House of Burgh

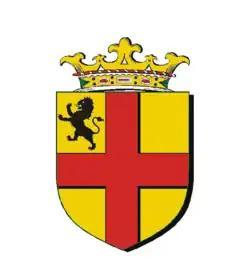
Clanricarde coat of arms

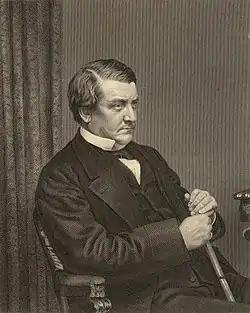
Richard Bourke, 6th Earl of Mayo

The Gaelic title Mac William Uachtar (meaning "son of the upper William (de Burgh)") came to denote the head of the Burke family of Upper or south Connacht but the chief of this family was more popularly known by another Gaelic title, Clanricarde (meaning ""(head of) Richard's family""). In 1543, the Mac William Uachtar (Upper Mac William) chief, Ulick na gCeann Burke (alias, MacWilliam) surrendered his lands in Connacht to Henry VIII, receiving these properties back to hold them, by English custom, as Earl of Clanricarde and Lord Dunkellin (1543).